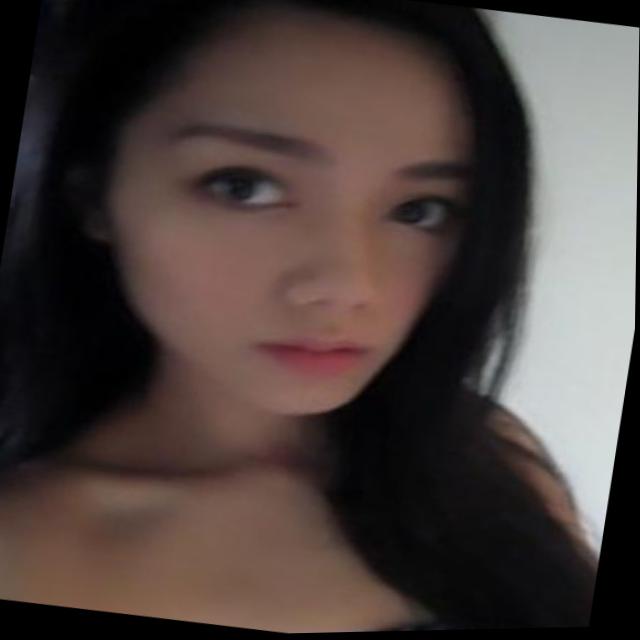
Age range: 21-44